Johann von Eych

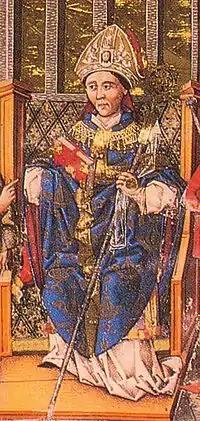
Johann von Eych

Johann von Eych (died 1464) was a German Roman Catholic bishop and cardinal.